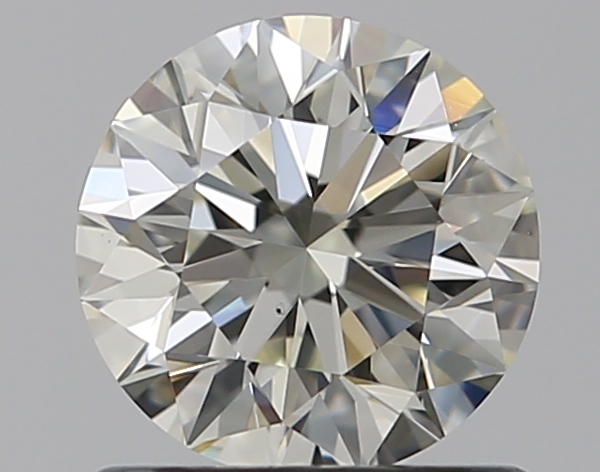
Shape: round
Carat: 0.8
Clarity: VS1
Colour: K
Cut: EX
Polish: EX
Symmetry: EX
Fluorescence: ST
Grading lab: GIA
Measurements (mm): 5.91 x 5.95 x 3.71